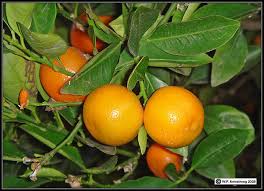
Label: Orange